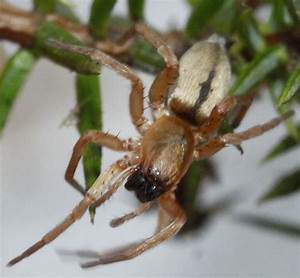
Label: ragno